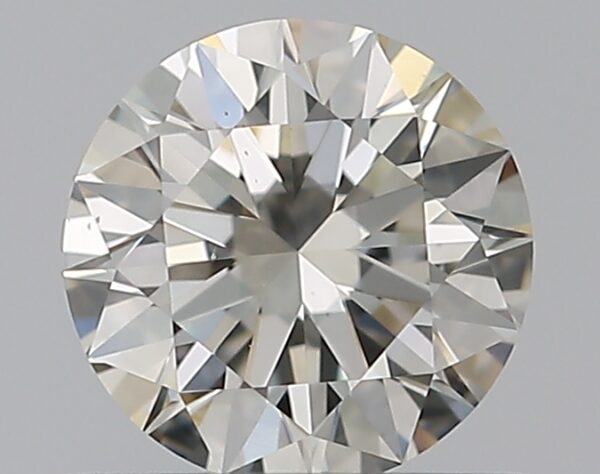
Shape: round
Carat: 0.51
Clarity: SI2
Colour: J
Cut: EX
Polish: EX
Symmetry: EX
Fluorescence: F
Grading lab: GIA
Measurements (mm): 5.11 x 5.13 x 3.15